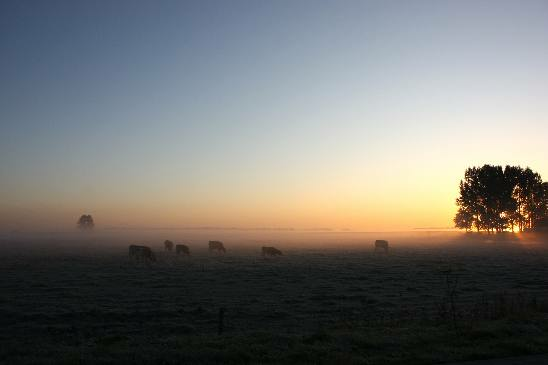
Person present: No